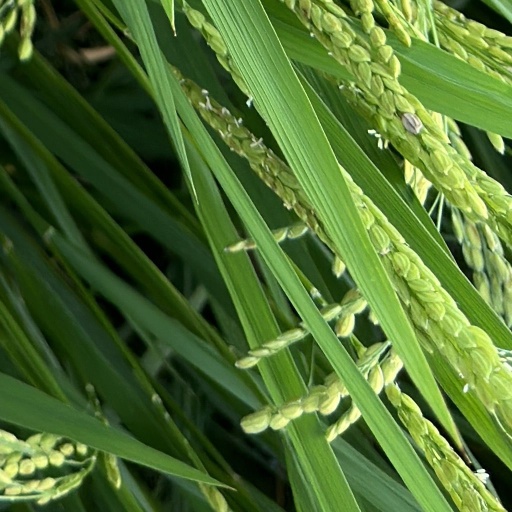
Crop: rice